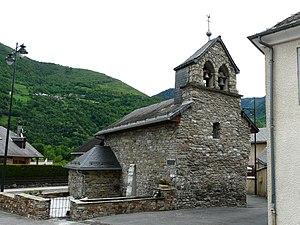
La minuscule église de Moustajon, Haute-Garonne, France.
La liste des églises de la Haute-Garonne recense de manière exhaustive les églises situées dans le département français de la Haute-Garonne.
Moustajon est une commune française située dans le département de la Haute-Garonne en région Occitanie.